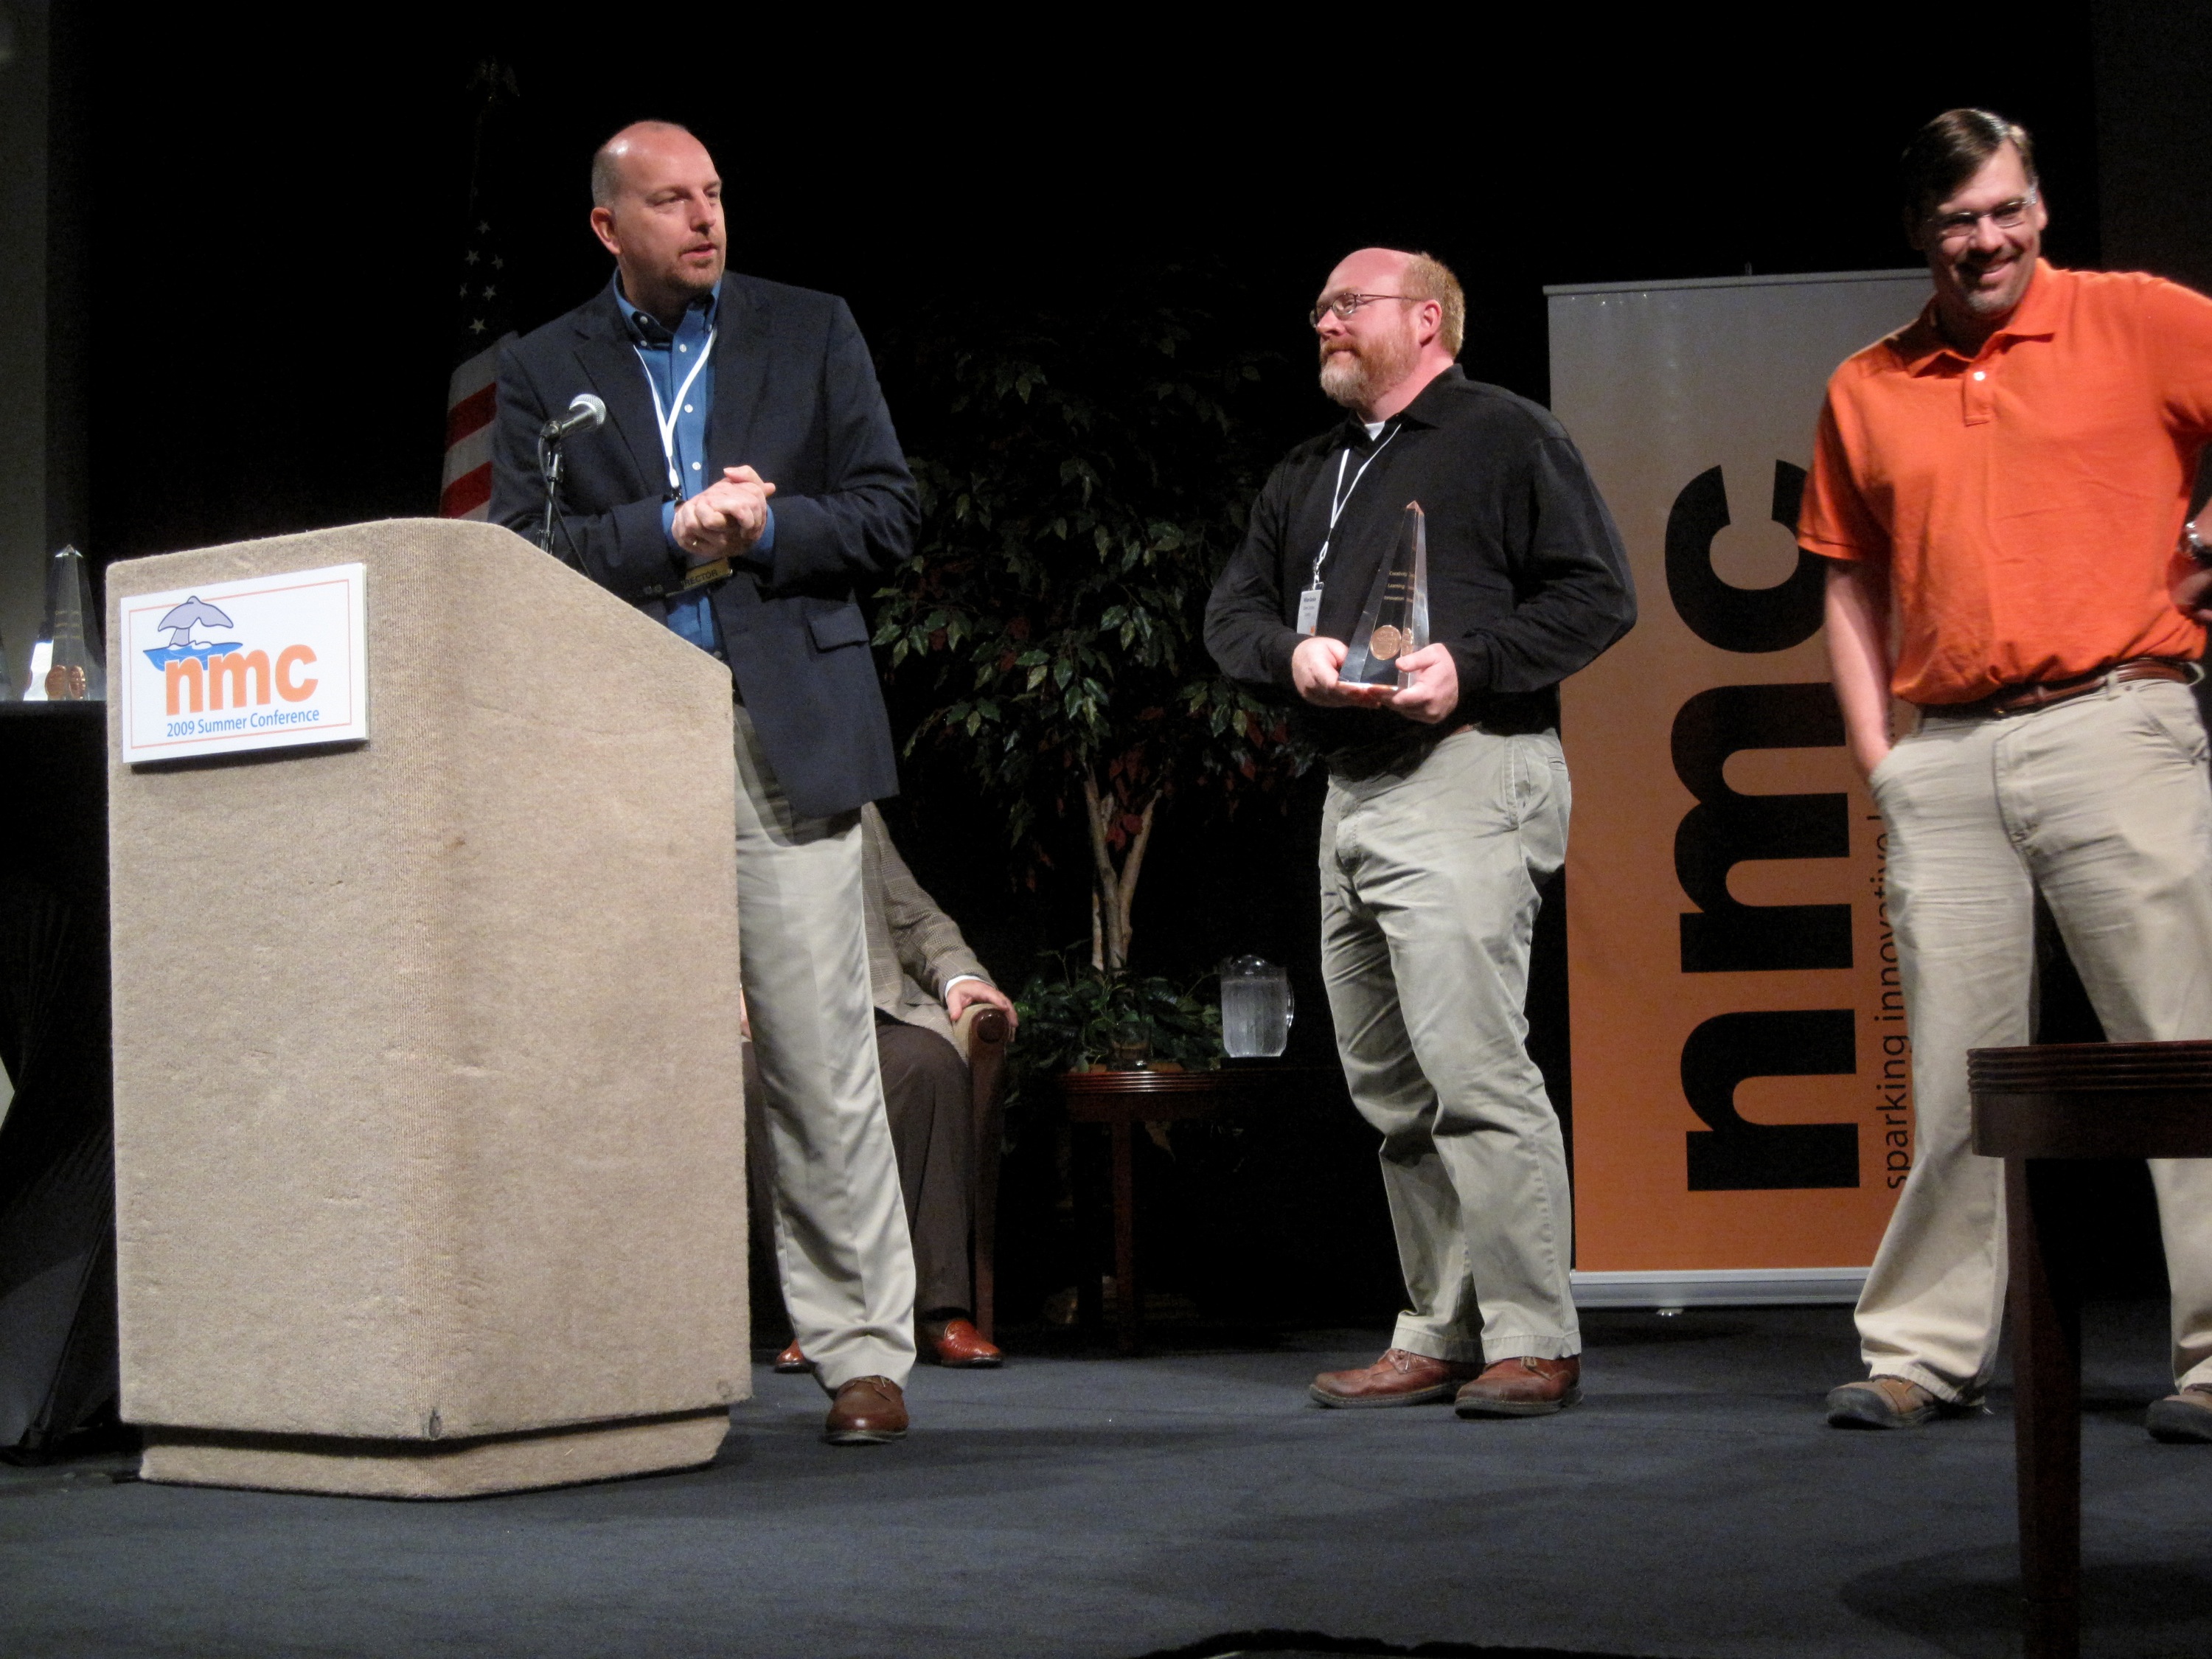
nmc2009, convention